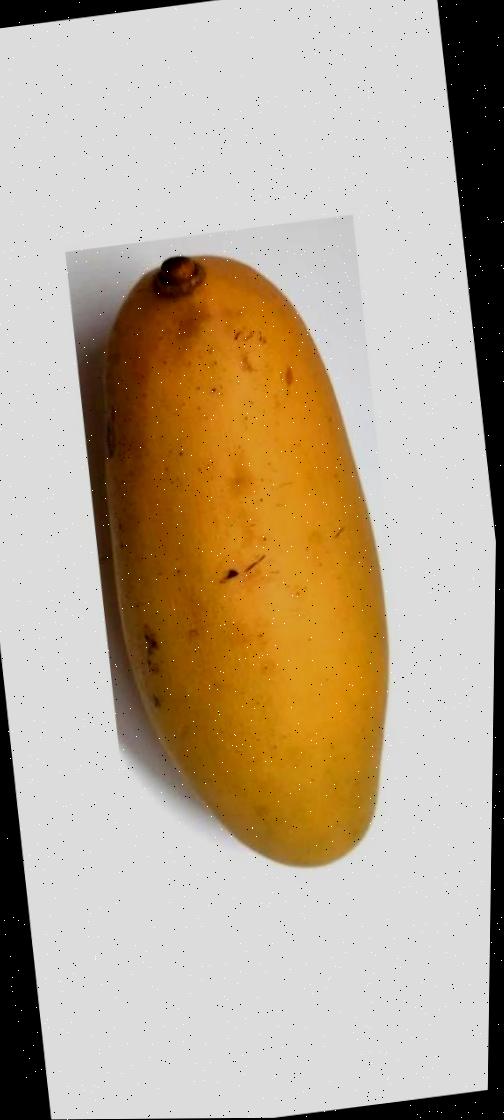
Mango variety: Banana Mango